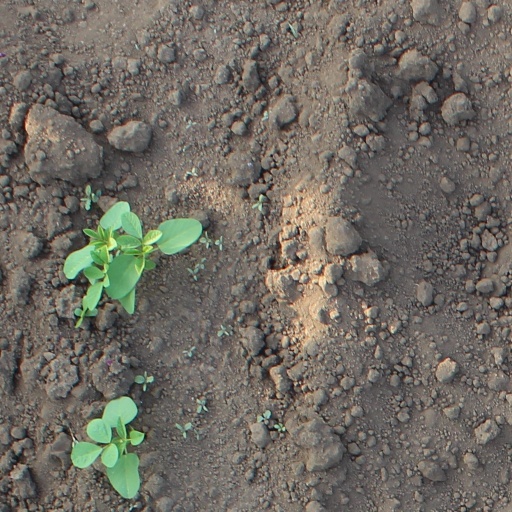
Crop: soybean